Lexington Financial Center

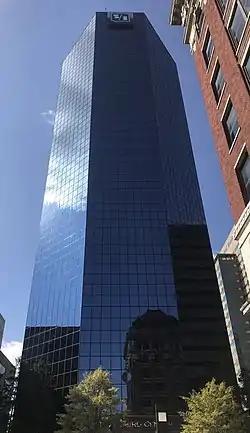

The Lexington Financial Center, locally known as "Fifth Third" or the "Big Blue Building", is a , , 31-floor high-rise in Lexington, Kentucky. It is located between Vine Street and Main Street at South Mill Street. Its exterior features blue tinted glass that has become an identifying symbol for the downtown.